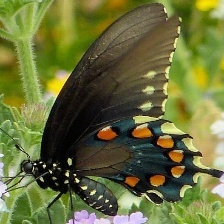
Species: PIPEVINE SWALLOW